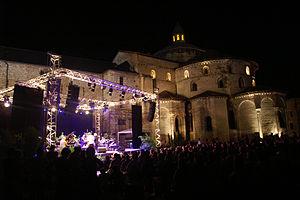
Souillac en Jazz - édition 2006. Concert du vendredi 21 juillet, donné place Pierre Betz par le Michel Portal - Louis Sclavis Quintet (Michel Portal s, cl - Louis Sclavis s, cl - Bruno Chevillon b - Éric Échampard d - Bojan Zulfikarpasic p)
Le Festival Sim Copans est un festival de jazz créé à Souillac dans le Lot en 1976, par un groupe de passionnés. Il doit son nom à celui qui fut « l'ambassadeur de la musique américaine en France ». Il est évoqué dans le 190ᵉ des 480 souvenirs cités par Georges Perec, dans son texte Je me souviens.